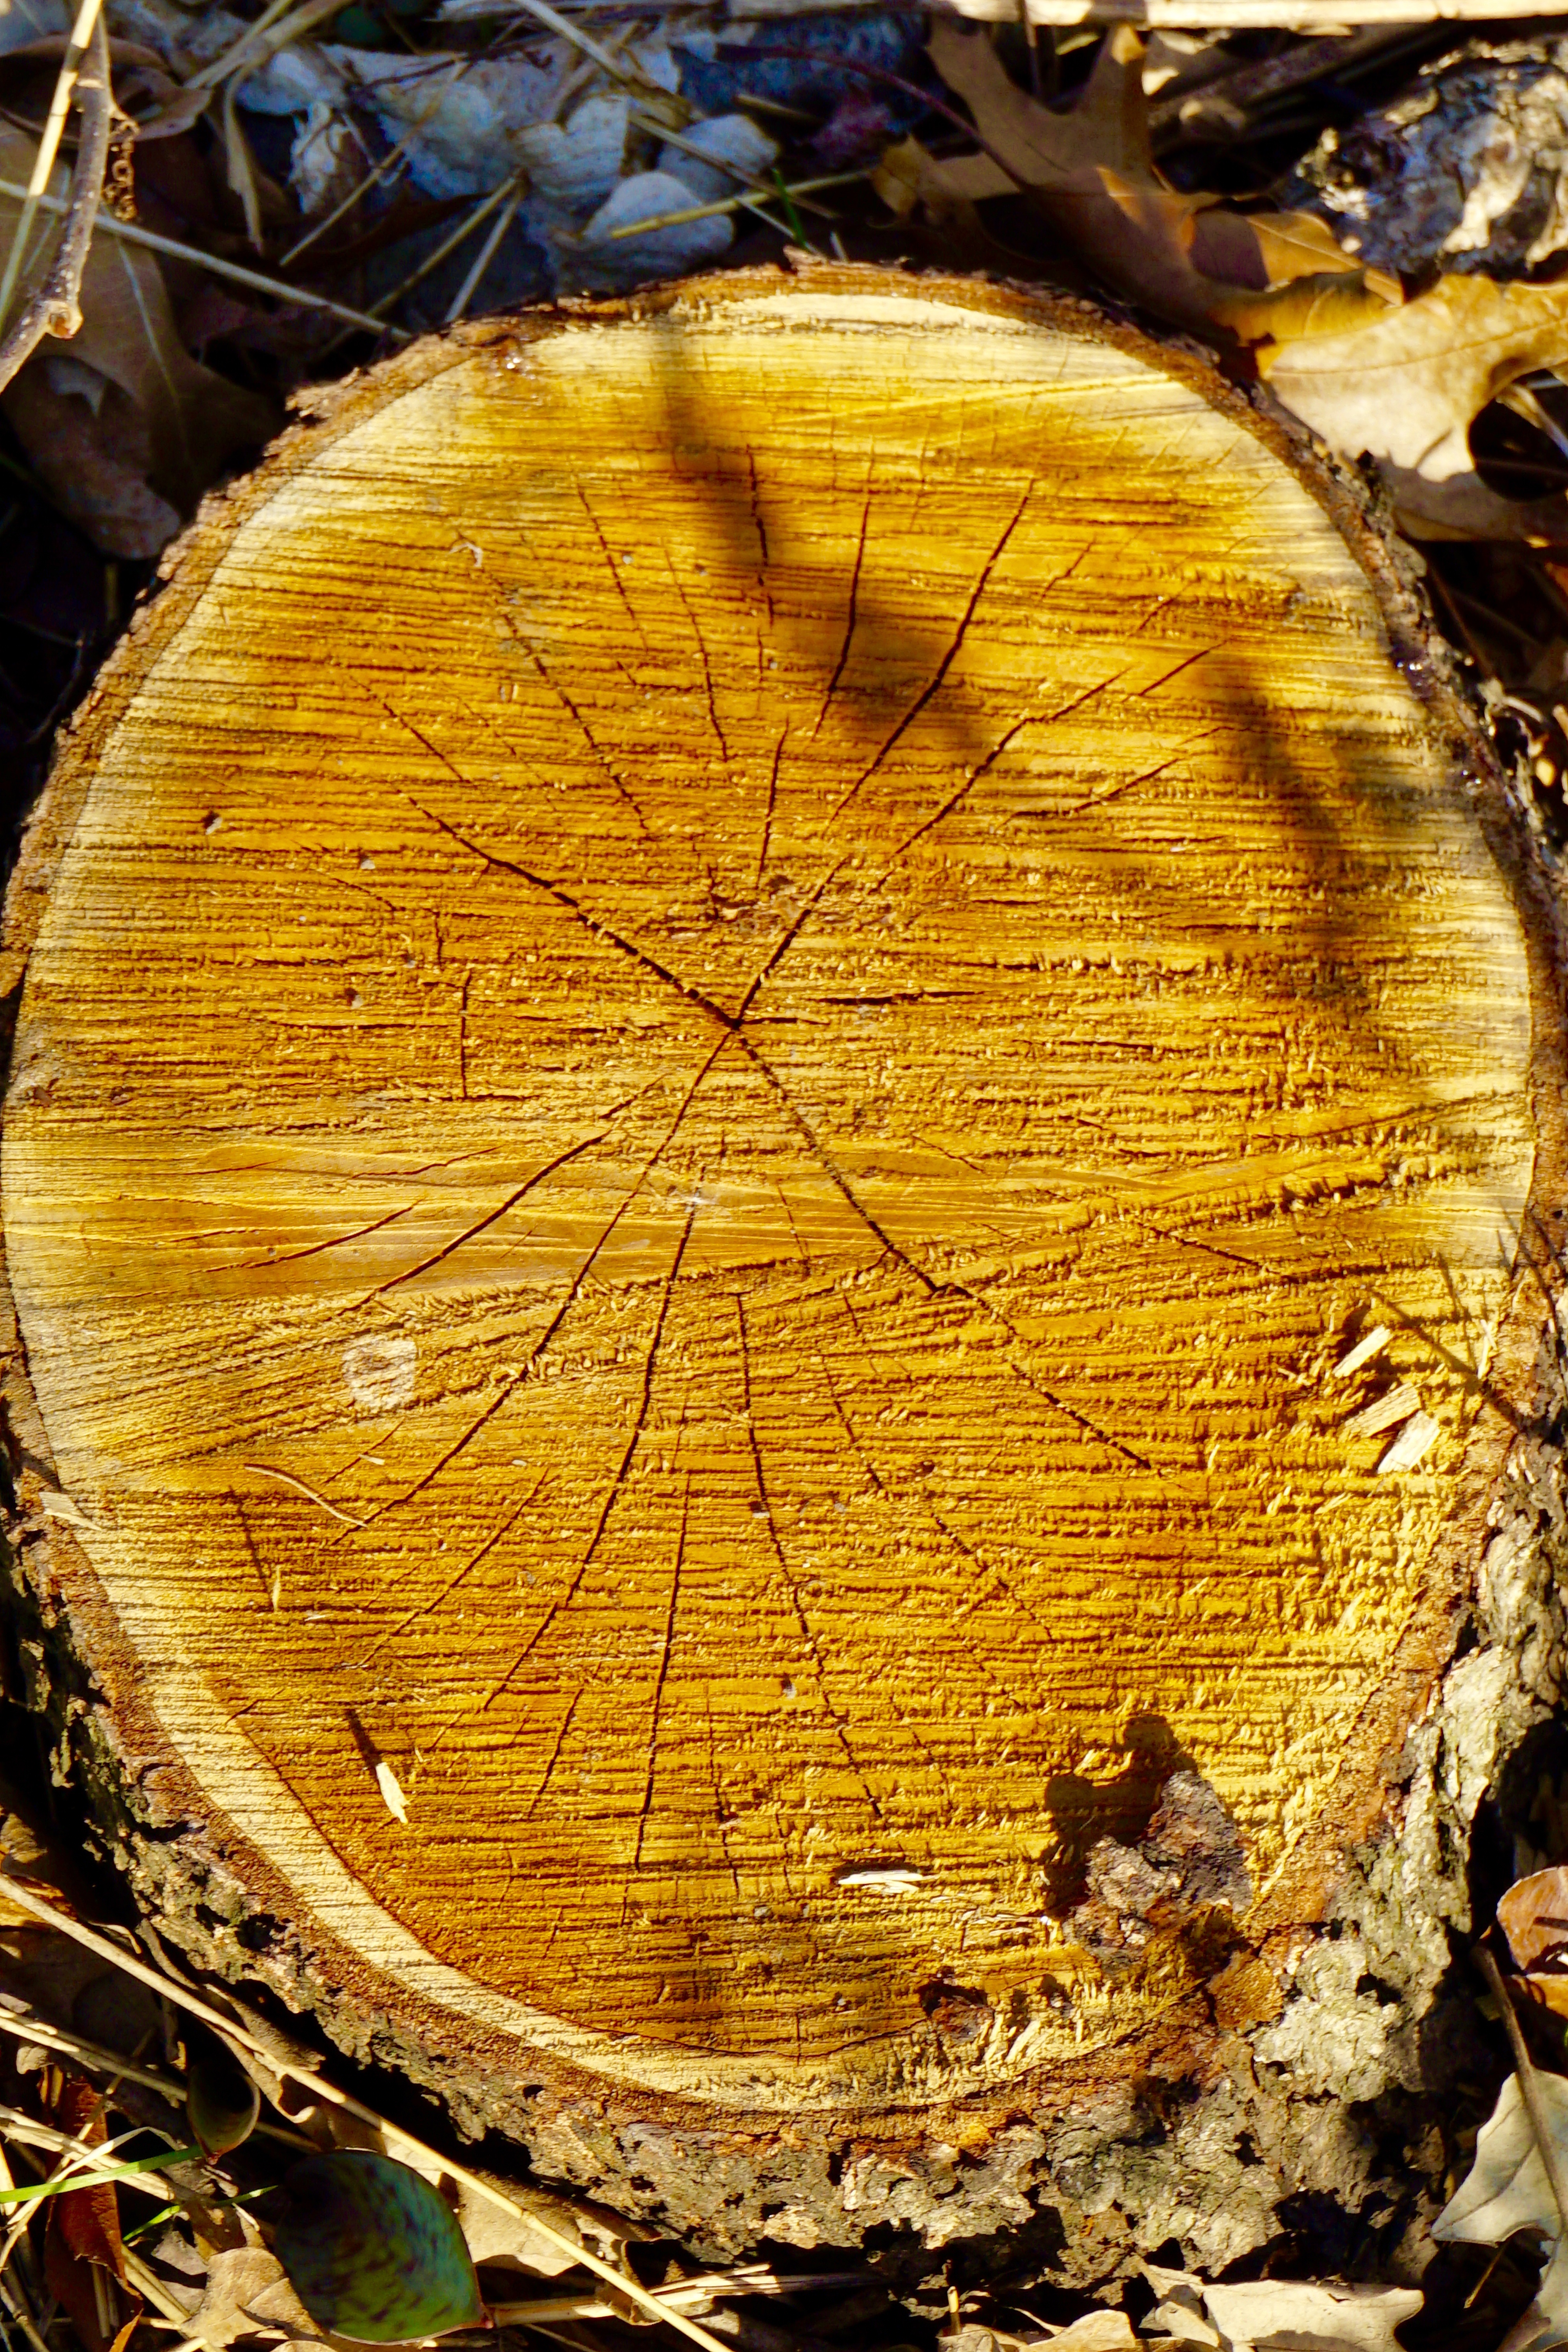
tree, nature, plant, wood, leaf, flower, trunk, bark, autumn, flora, season, tree trunk, close up, leaves, outdoors, carving, tree stump, ancient history, woody plant, land plant, medicinal mushroom